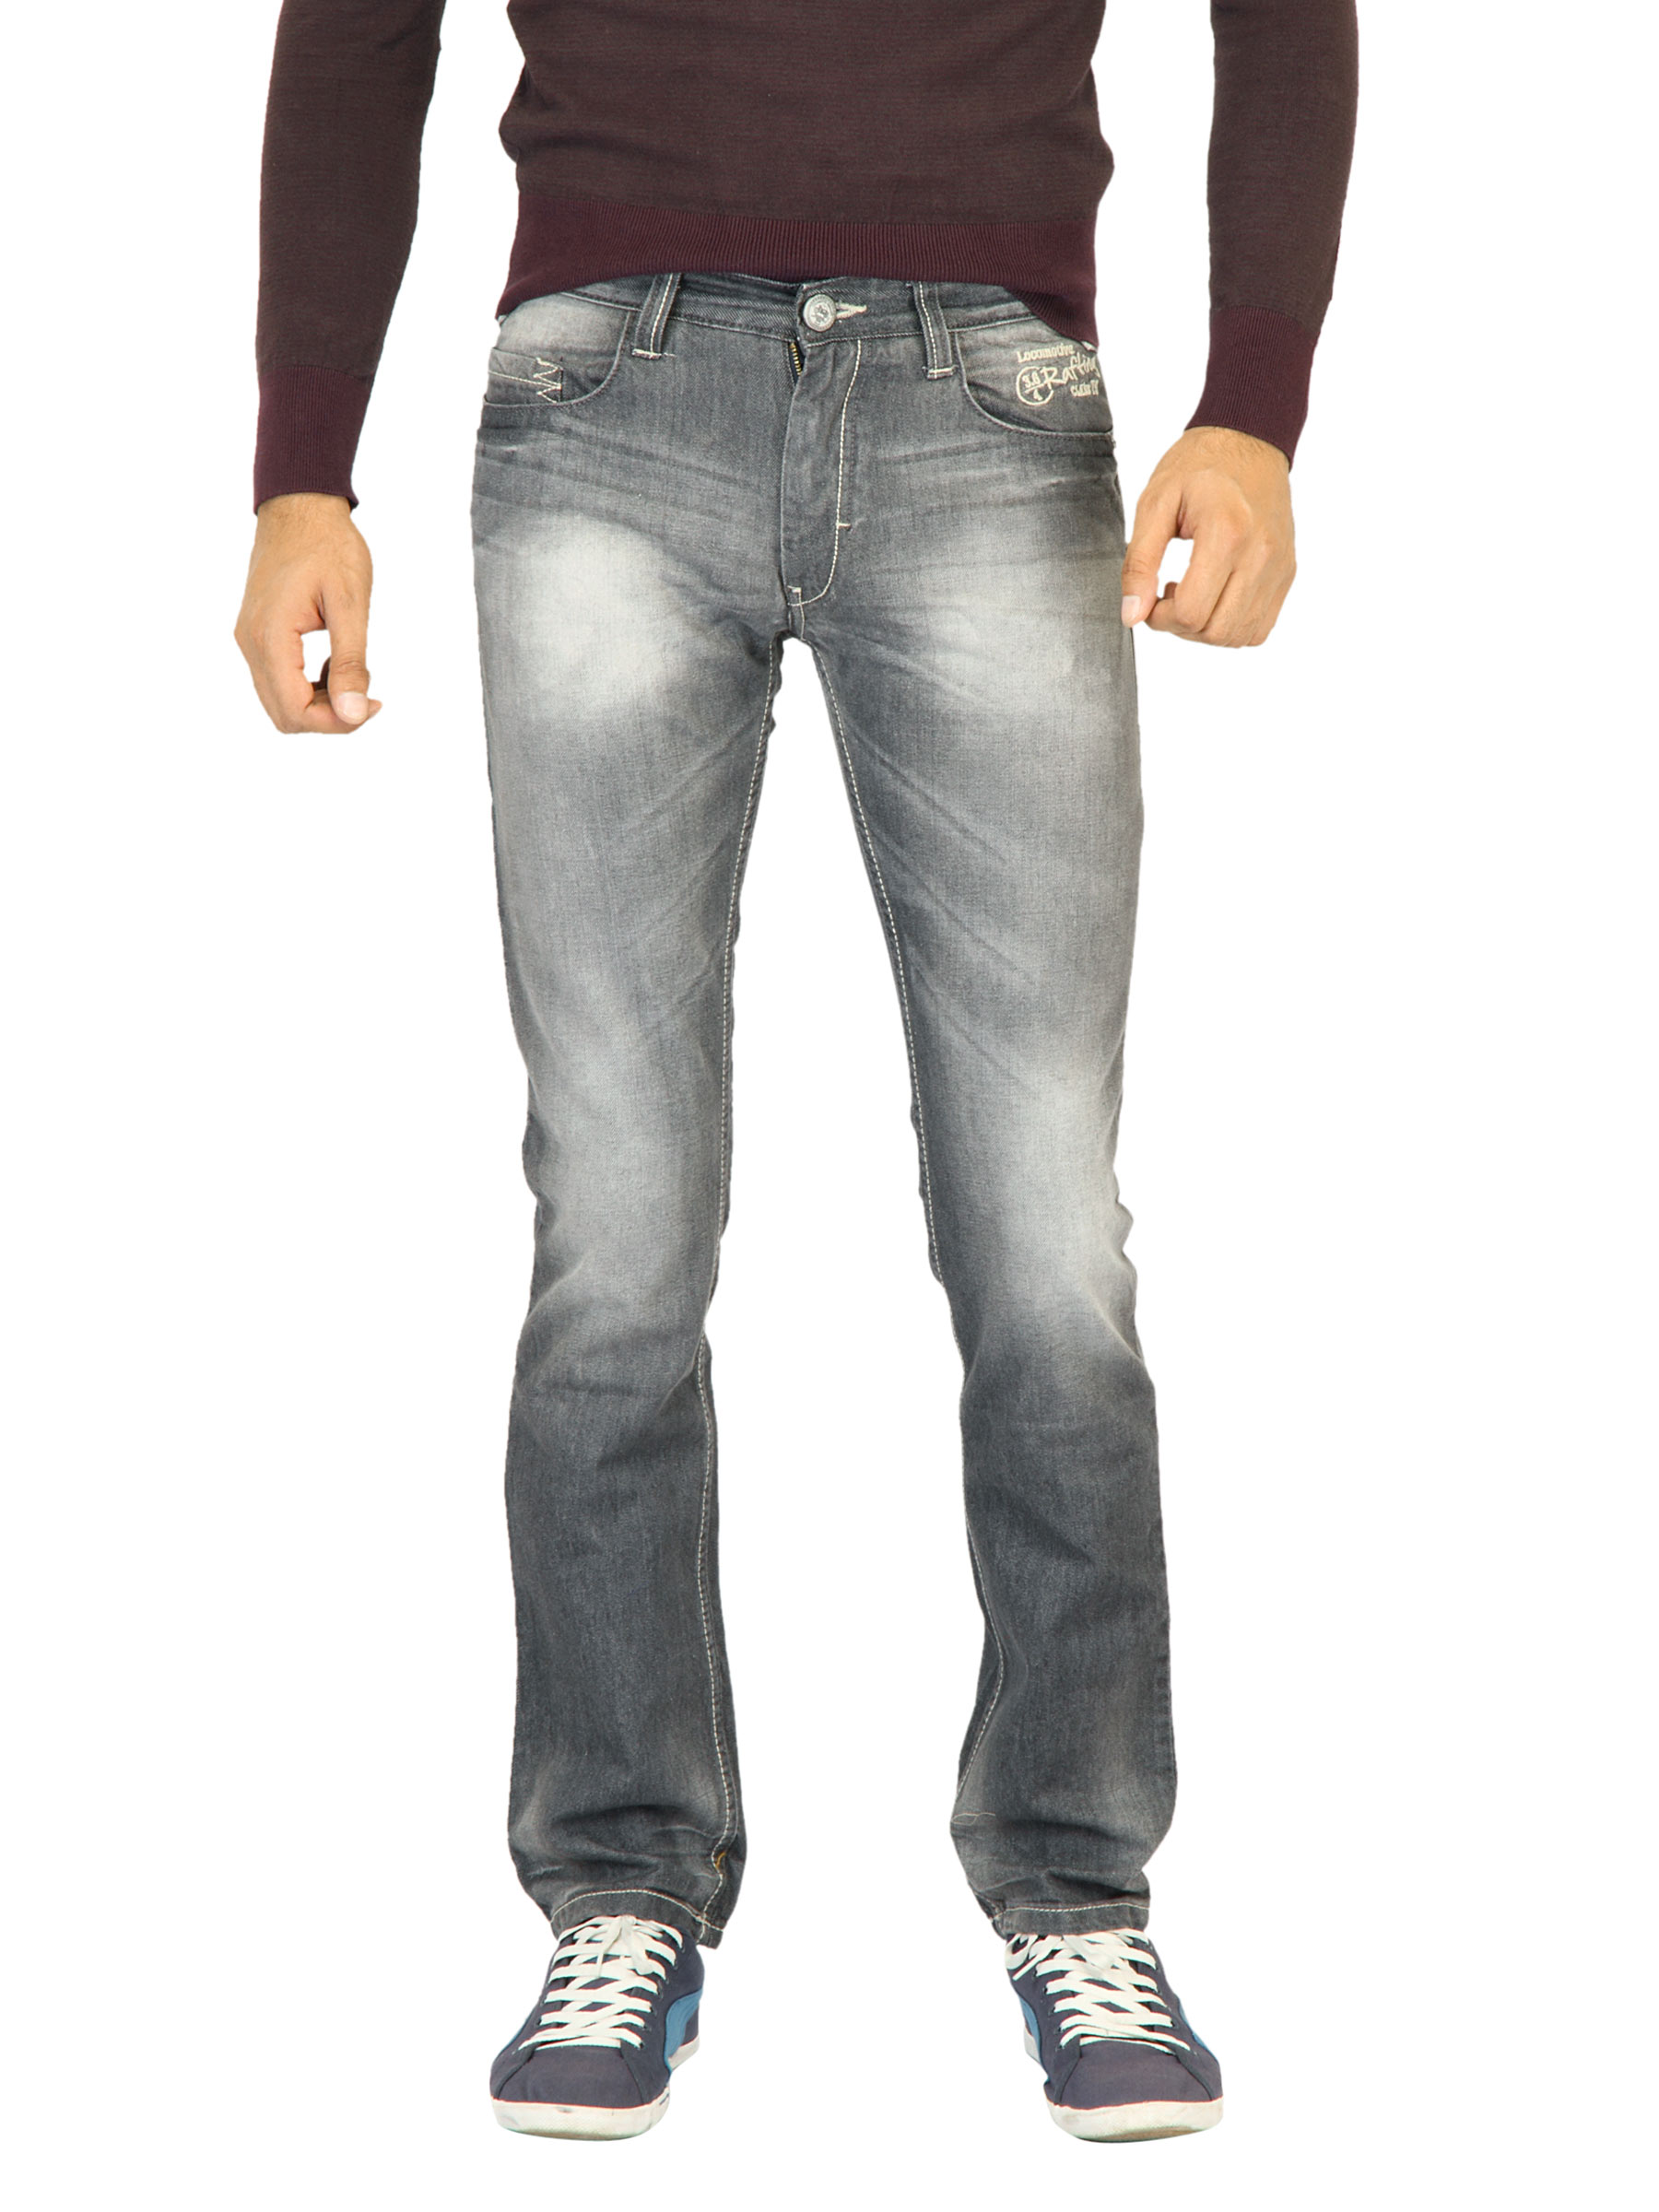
Locomotive Men Washed Grey Jeans
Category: Apparel / Bottomwear / Jeans
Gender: Men
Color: Grey
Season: Summer 2011
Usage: Casual